Christ Church Burial Ground (Quincy, Massachusetts)

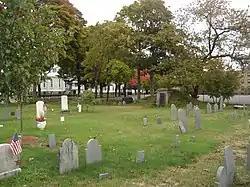

The Christ Church Burial Ground is a historic cemetery at 54–60 School Street in Quincy, Massachusetts. It is the cemetery of the Anglican Christ Church congregation, the second to be established in colonial Massachusetts. It is the site of the congregation's first church building, completed 1727, of which only a foundation element survives. The site's oldest grave marker is dated 1737; there may be older, unmarked graves. There are about 75 marked graves.